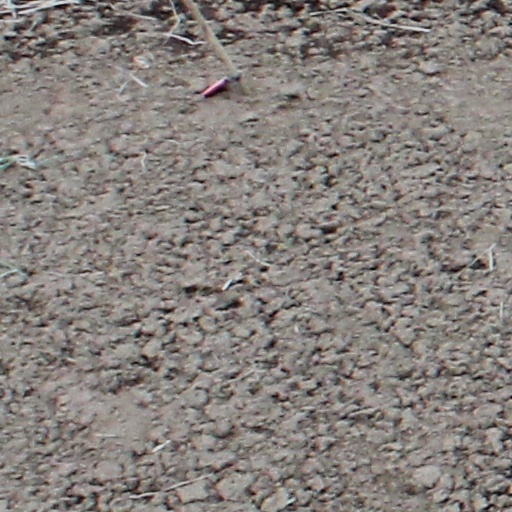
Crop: wheat